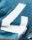
Number: 4